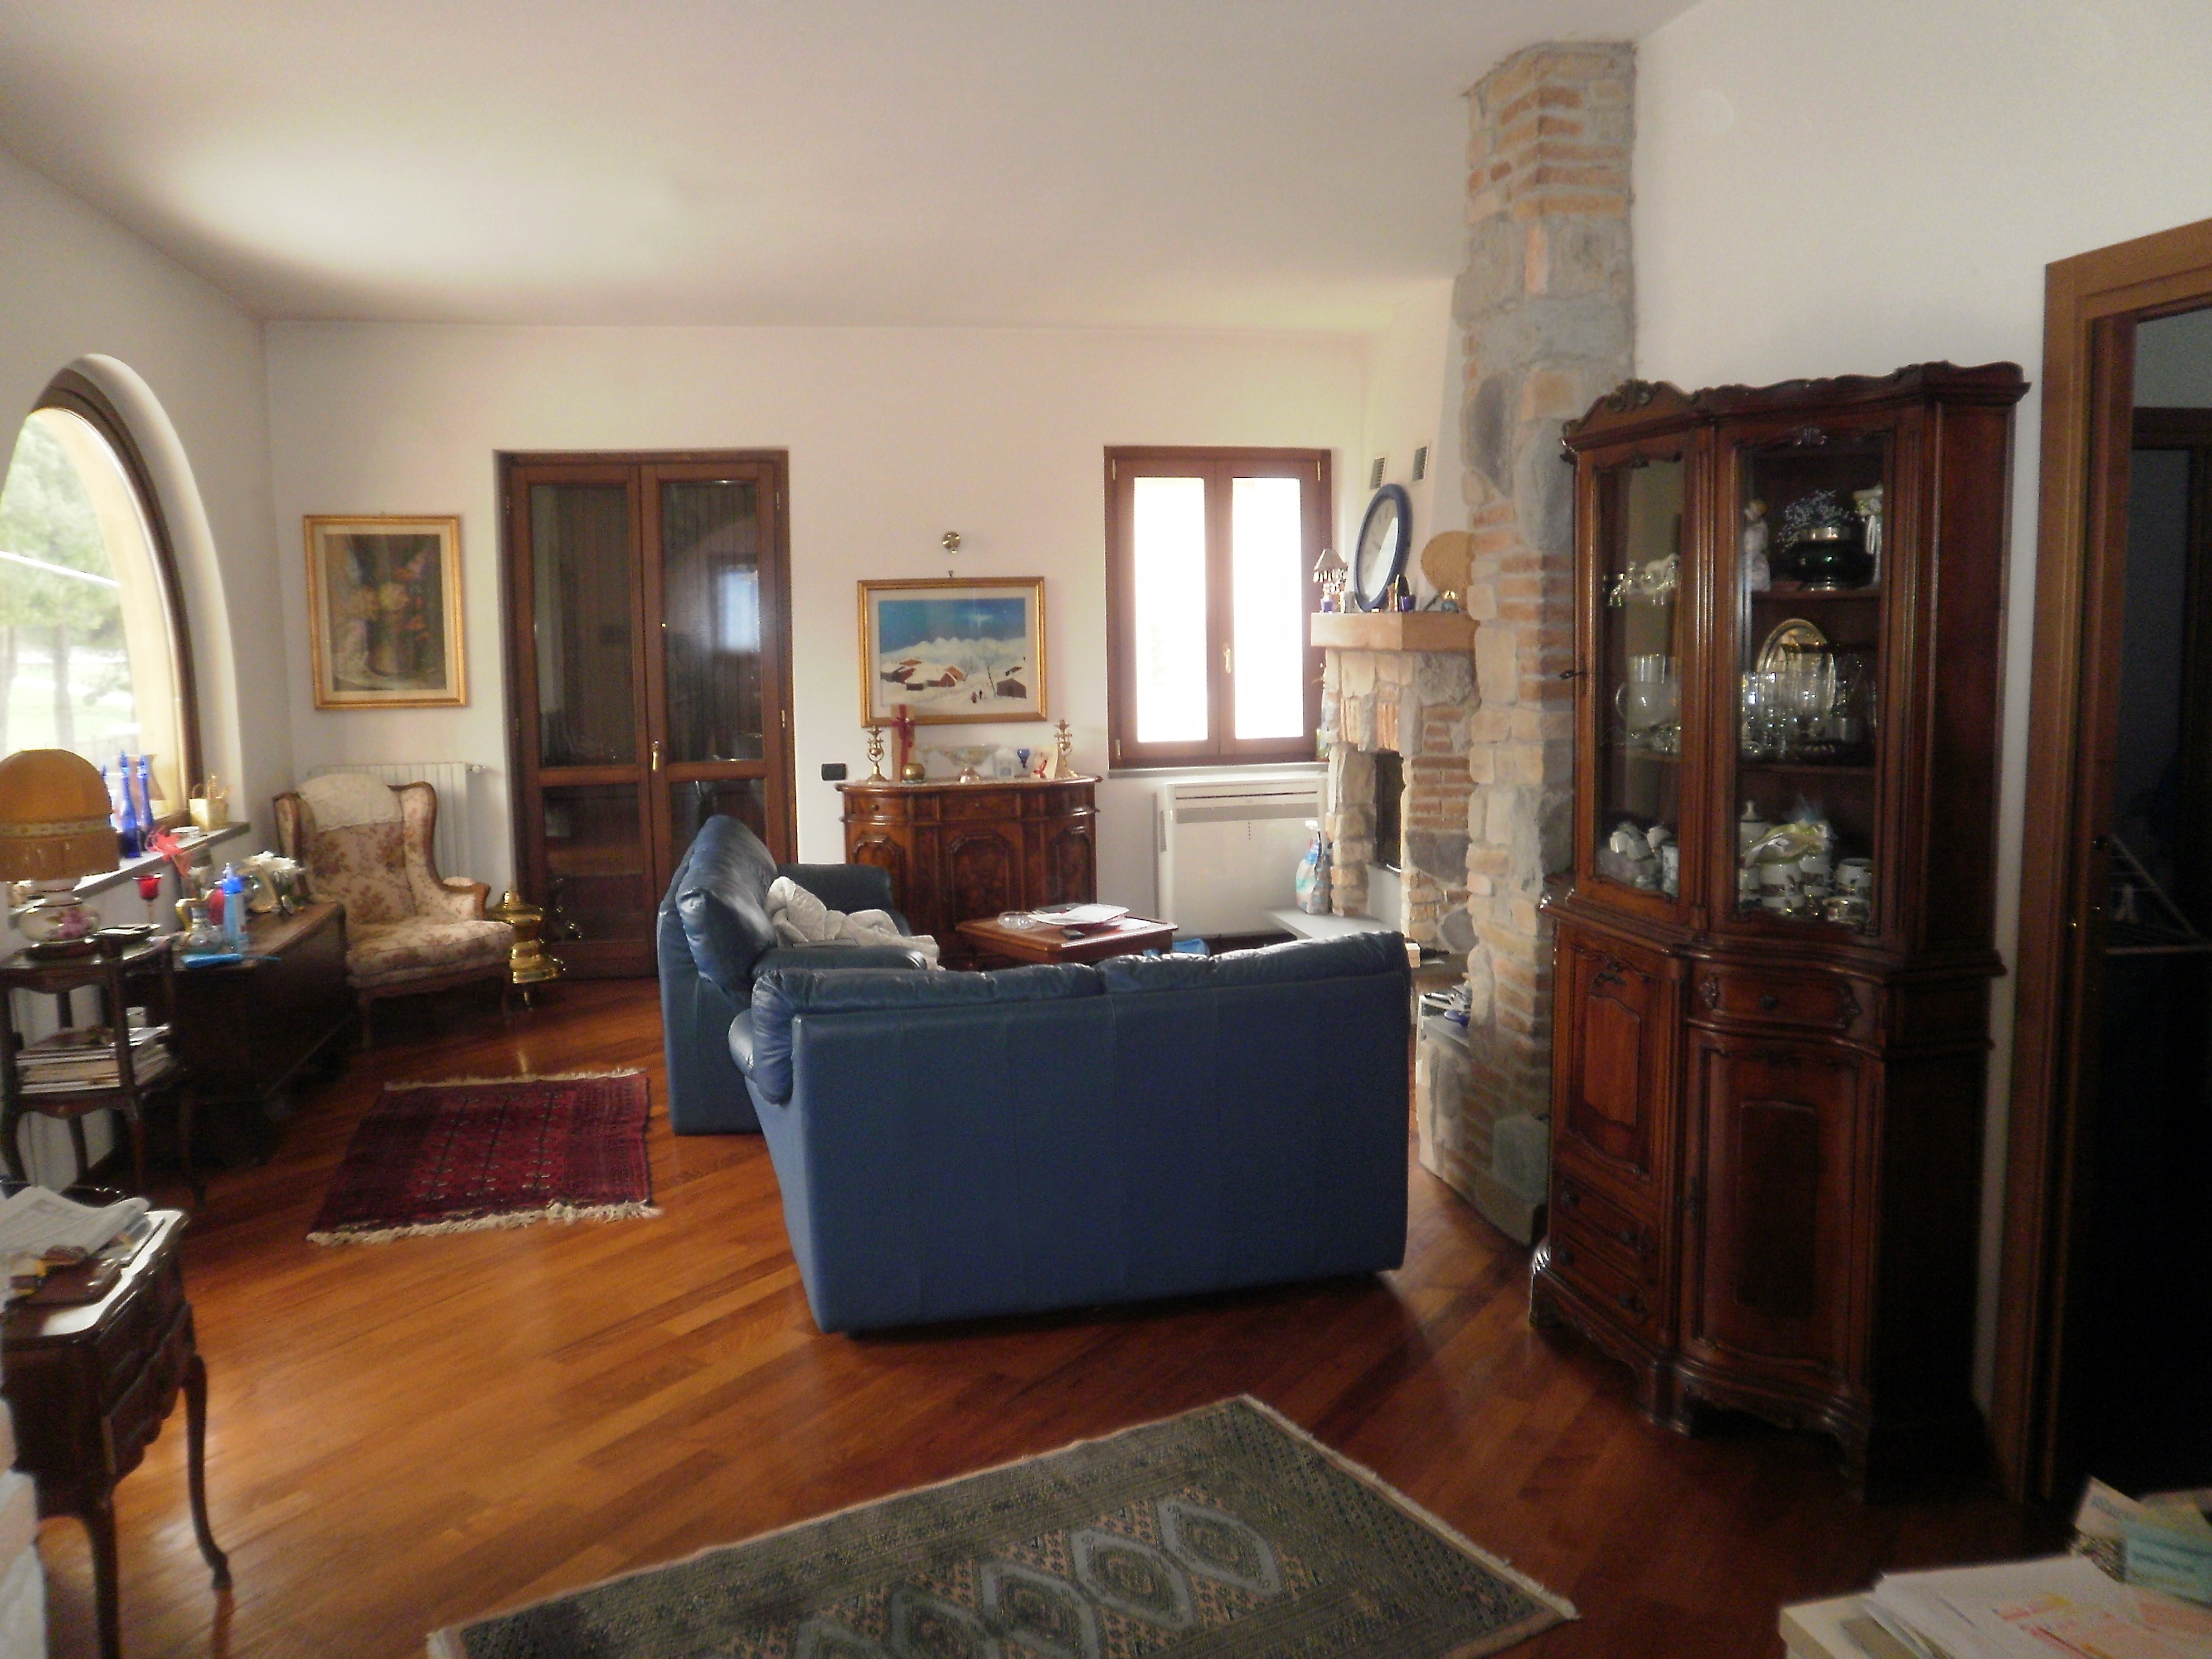
floor, home, cottage, property, living room, room, apartment, interior design, inside, hardwood, estate, real estate, dining room